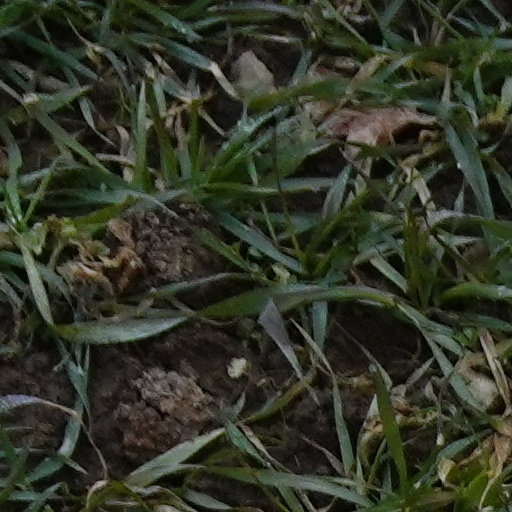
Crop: wheat